Timeline of the name Palestine

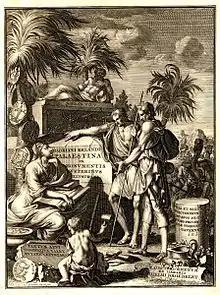
Adriaan Reland's 1712 "Palaestina ex Monumentis Veteribus Illustrata" (Palestine's Ancient Monuments Illustrated) contains an early description and timeline of the historical references to the name "Palestine."

This article presents a list of notable historical references to the name "Palestine" as a place name for the region of Palestine throughout history. This includes uses of the localized inflections in various languages, such as Latin "Palaestina" and Arabic "Filasṭīn".